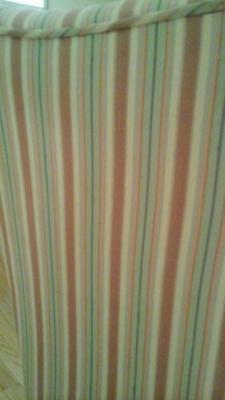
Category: chair